Ada Whiting

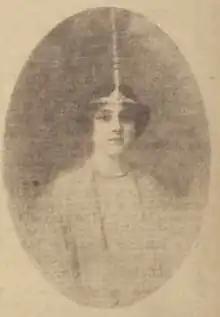
1903 miniature of Dame Nellie Melba

As well as the many miniatures quite regularly completed of and for Dame Nellie Melba, in 1903, Whiting had completed two further miniature of Melba, who was regarded as a close friend A newspaper columnist for the Arena-Sun, Melbourne described Whiting as being "the most accomplished of the Melbourne practitioners of the art", with one of her miniatures to be given to one of Melba's friends, Miss Violet Clarke, the daughter of the then State Governor. In 1904, Whiting received a message from Melba in Paris, asking her to paint her father, David Mitchell. Despite his initial objection to sitting for a portrait, it was quickly completed and was dispatched to Melba in London. Melba regarded the miniature as her "dearest treasure". Melba also commissioned a miniature of author Beverley Nichols, which she took to London for his mother. One of the miniatures painted by Whiting, completed in 1919, was of Melba in one of her famous tiaras wearing "a lace gown with camellias which she had first worn when she performed "La Traviata.""